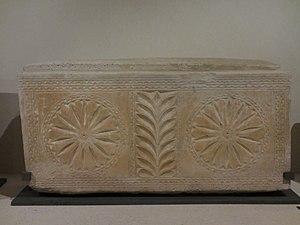
La période du Second Temple désigne dans l'histoire des Juifs la période qui s’étend depuis le retour des Juifs en Judée à partir du milieu du VIᵉ siècle av. J.-C. jusqu’au Iᵉʳ siècle.